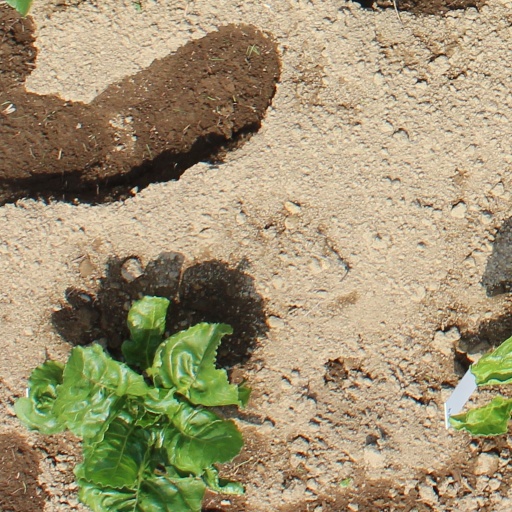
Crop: sugar beet